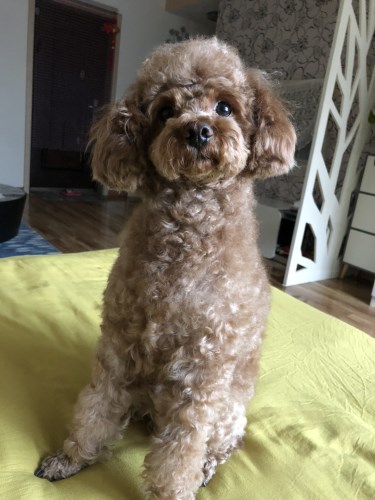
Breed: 7449-n000128-teddy